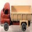
Label: truck